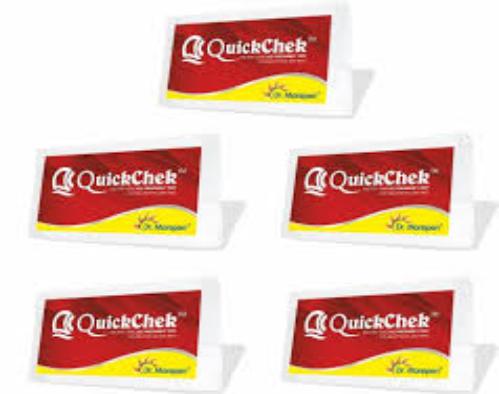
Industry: Food